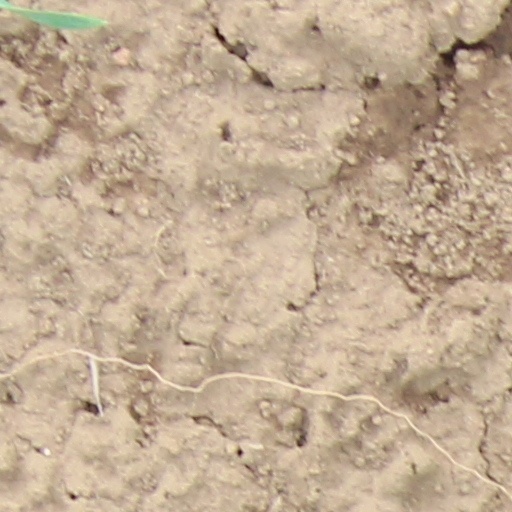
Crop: wheat